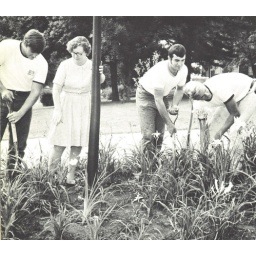
Students assist ETSU First Lady Martha Culp in planting daylilies in flower beds between Dossett Hall and Gilbreath Hall.